Port of Benghazi

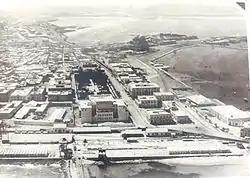
Old Benghazi, Libya, during the Italian colonial period

A natural seaport, it was founded as Euesperides by the ancient Greeks of Cyrenaica in the 6th century BC. After passing it to the Egyptian pharaoh Ptolemy III, it was renamed Berenice to honor his wife. The city's current name honors benefactor Ghazi.